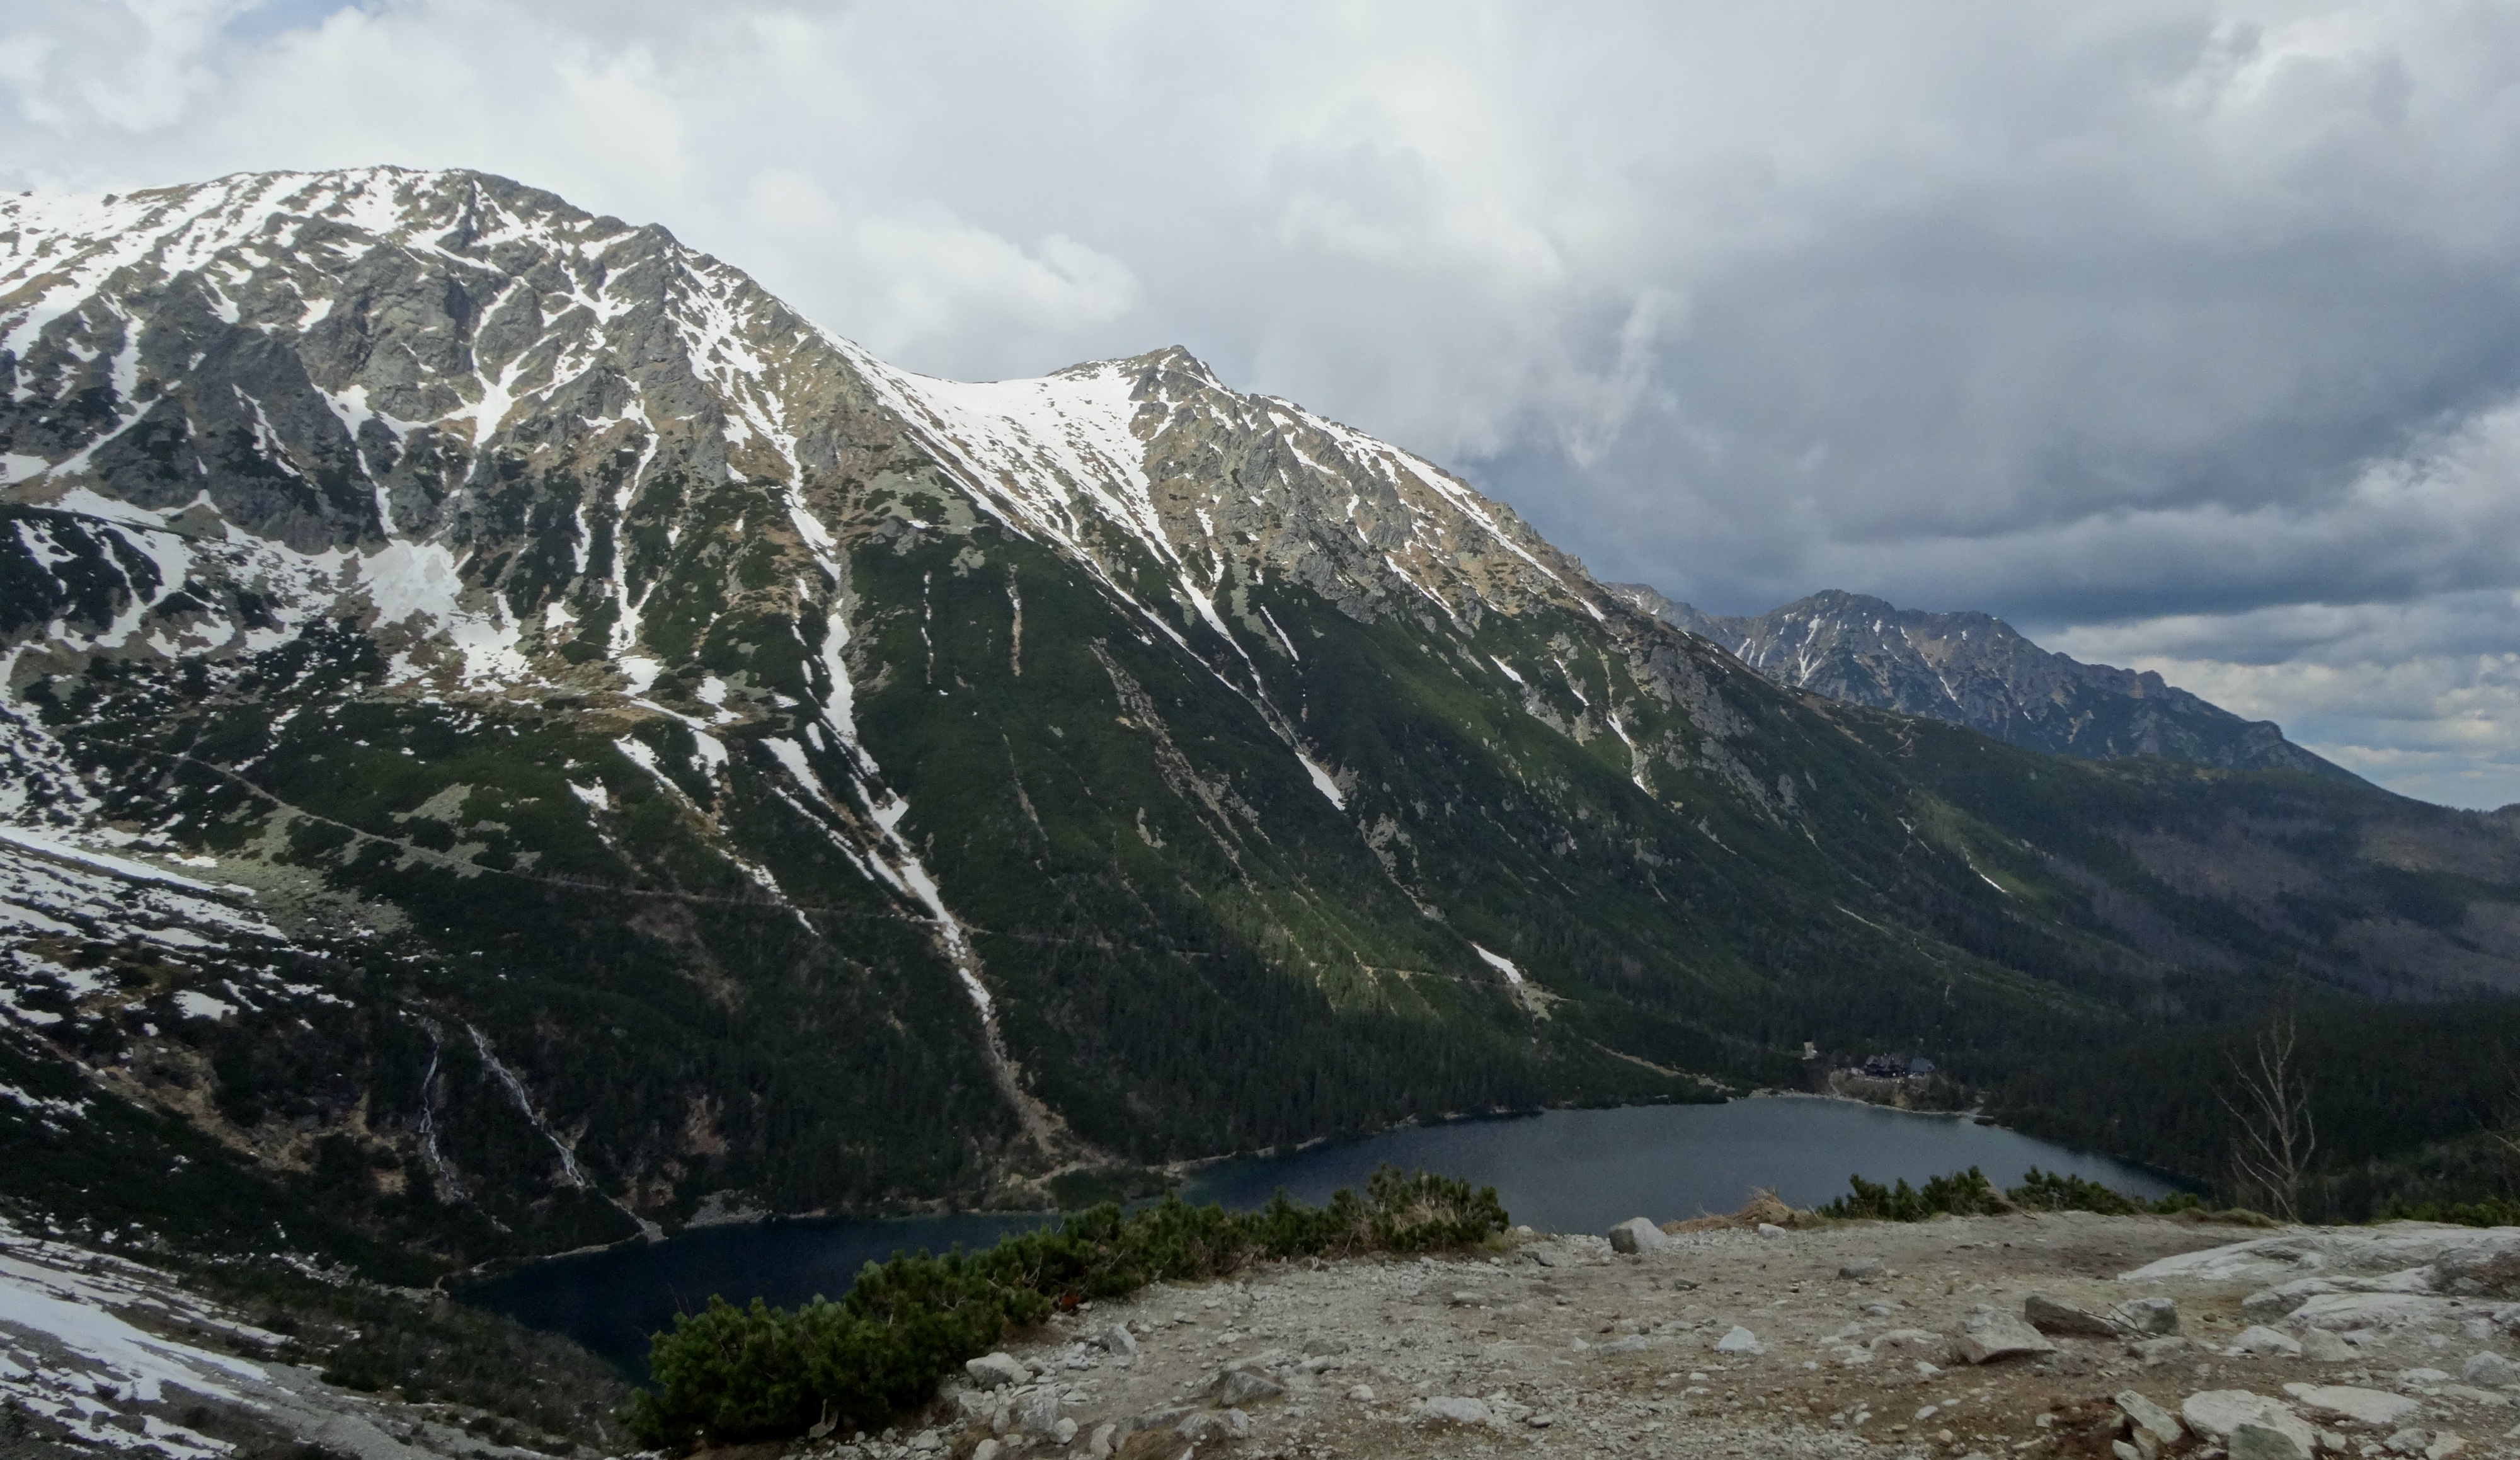
landscape, wilderness, walking, mountain, snow, lake, adventure, valley, mountain range, fjord, ridge, mountains, alps, plateau, fell, cirque, loch, the national park, tatry, moraine, the height of the, landform, the high tatras, mountain pass, morskie oko, pond mountain, geographical feature, mountainous landforms, glacial landform, geological phenomenon